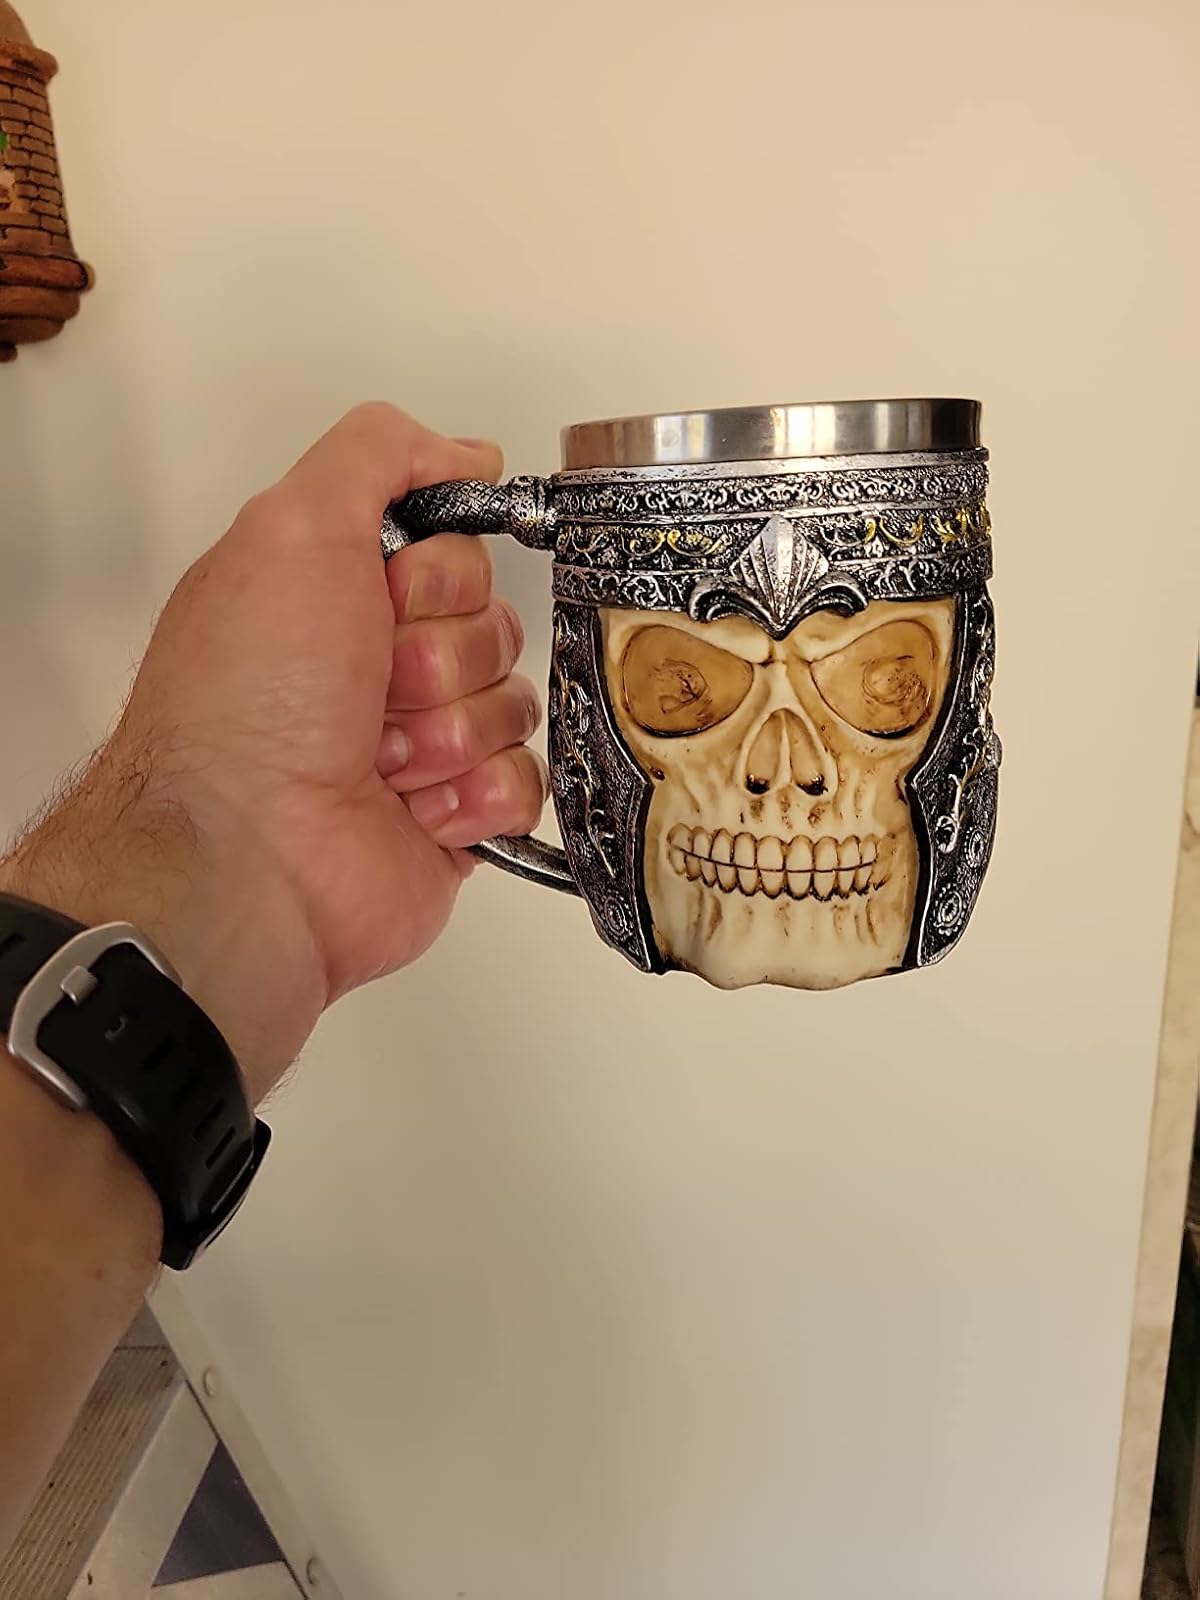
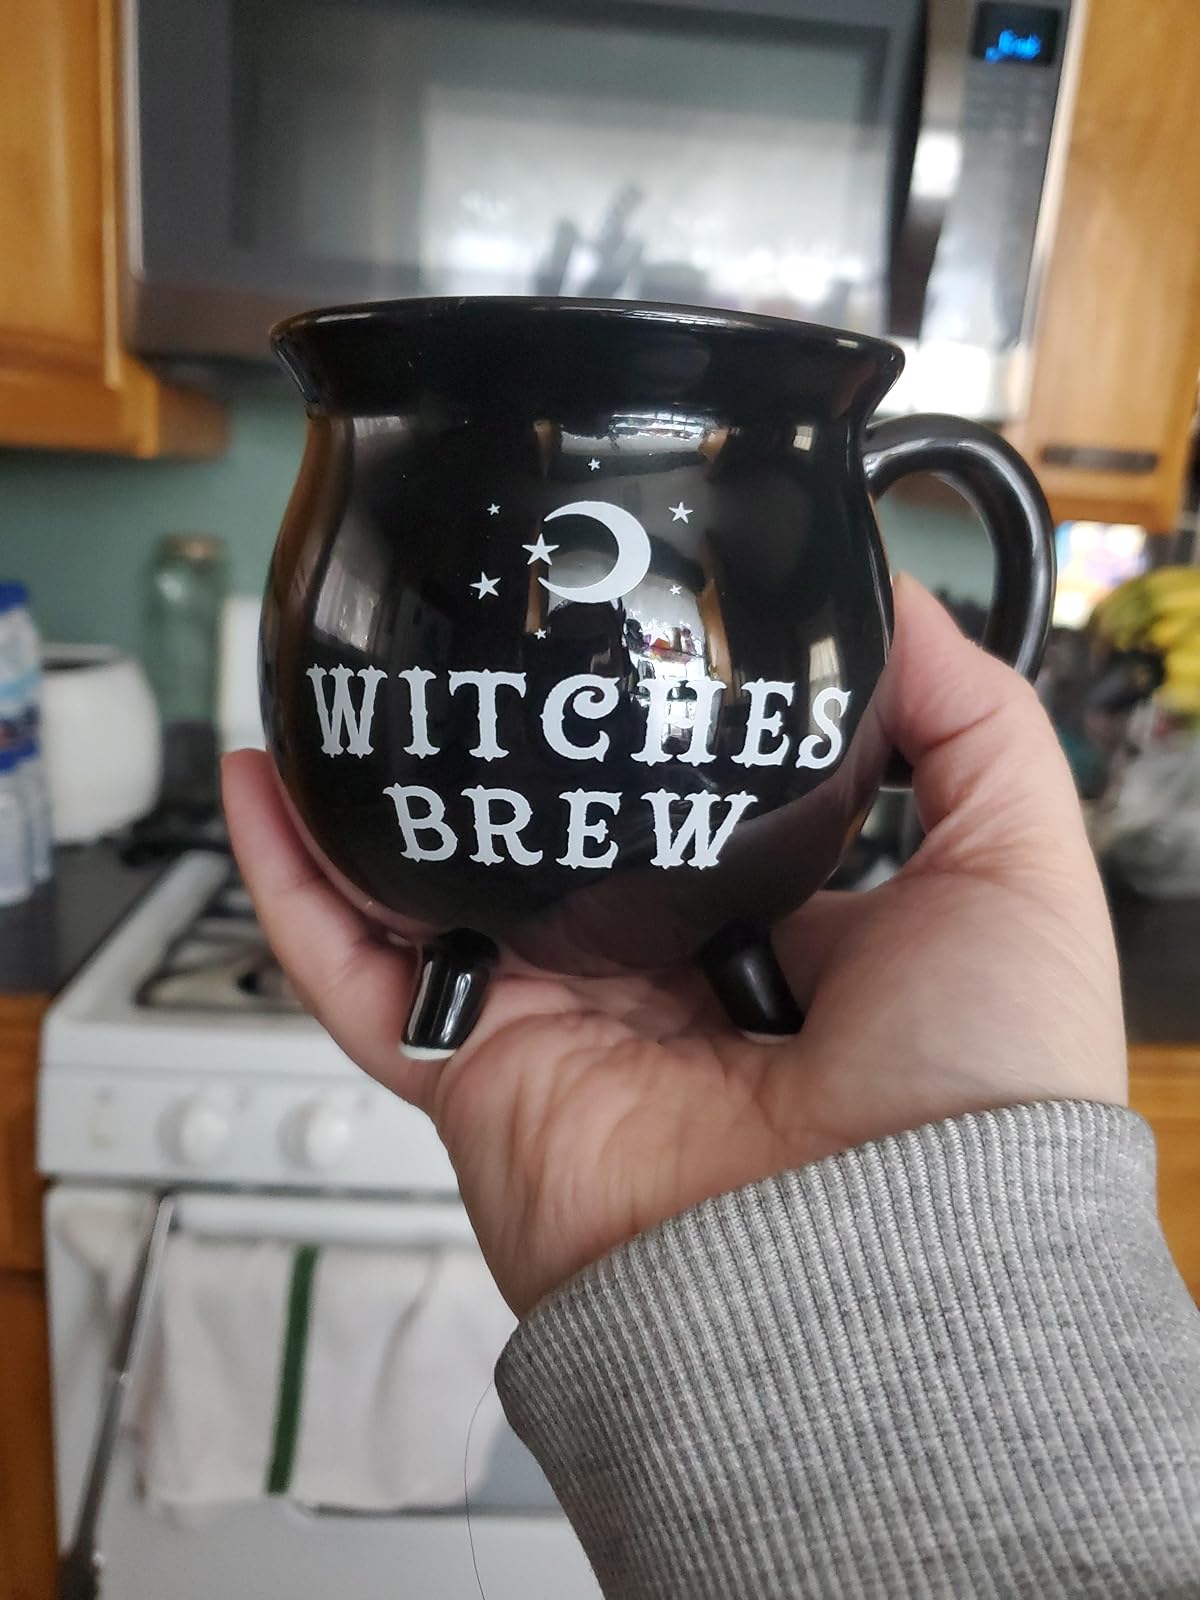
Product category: items_mug
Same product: no